Suur Tõll (icebreaker)

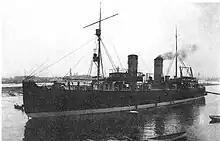
The Imperial Russian "Tsar Mikhail Feodorovich".

In 1912, the Imperial Russian government organized a request for tender for the construction of a large steam-powered icebreaker designed specifically for the ice conditions of the Baltic Sea. The shipbuilding contract was awarded to the German shipyard Stettiner Maschinenbau AG Vulcan and the vessel, christened "Tsar Mikhail Feodorovich" ("Царь Михаилъ Ѳеодоровичъ") after Michael of Russia, was ready for launching on 26 December 1913. In the following spring, the new icebreaker carried out sea trials off the coast of Finland. "Tsar Mikhail Feodorovich" was presented to the general public in St. Petersburg on 26 May and on the following day she was officially handed over to Russia. In 1915, two armed icebreakers of similar design, "Knyaz Pojarskiy" and "Kozma Minin", were constructed in England.